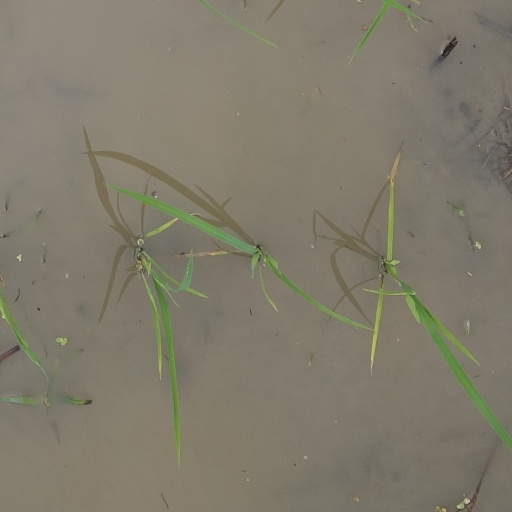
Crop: rice